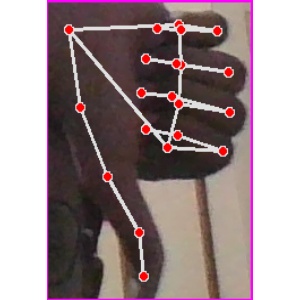
अक्षर: फ